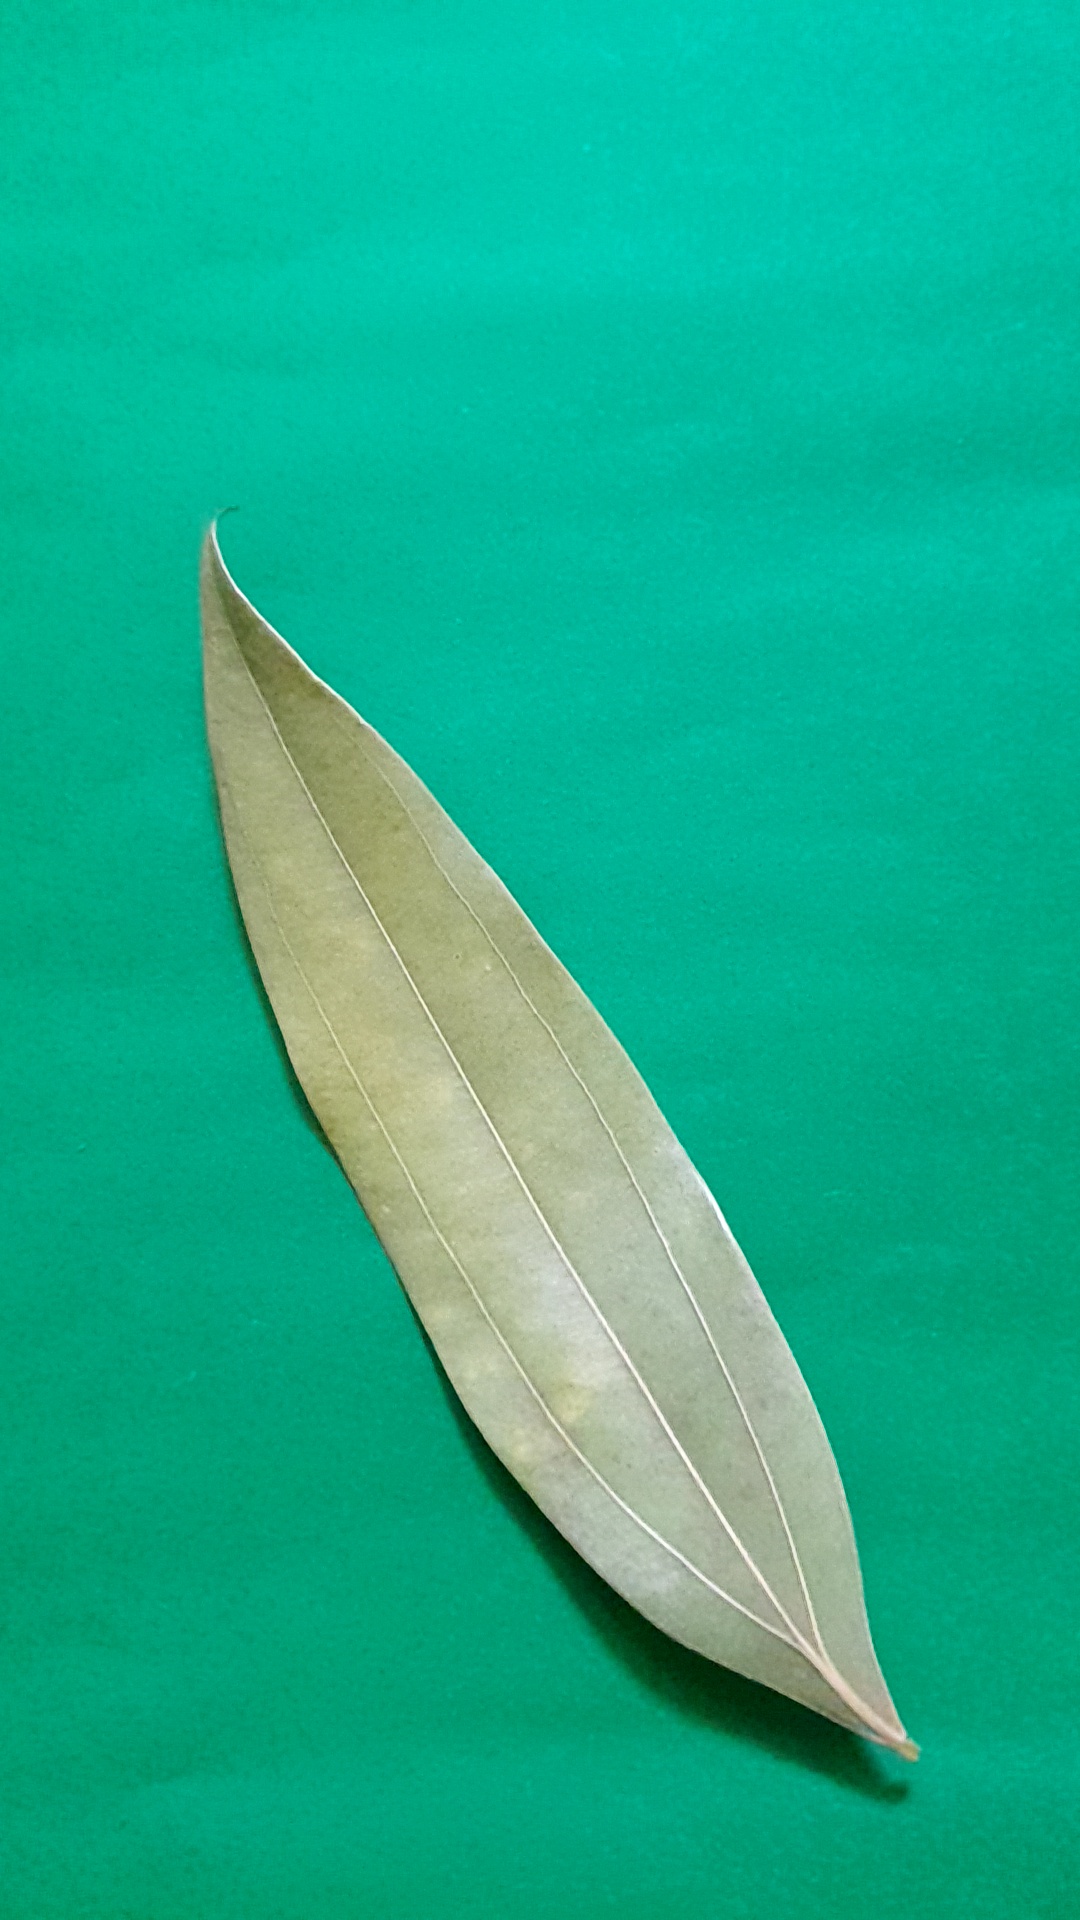
Label: Dry Leaf